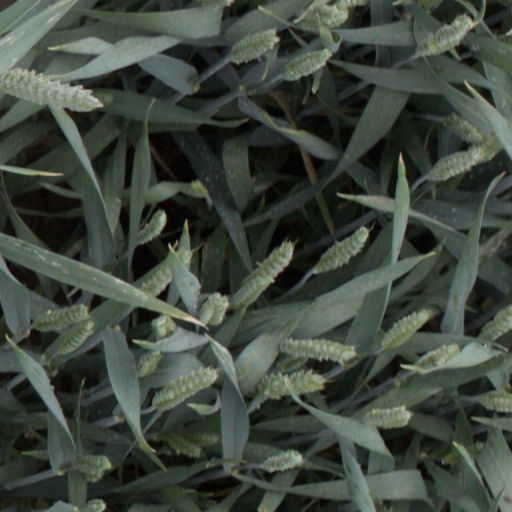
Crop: wheat